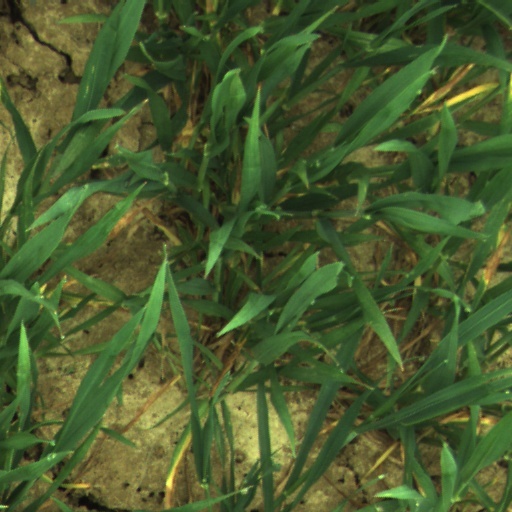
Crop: wheat